Sarhul

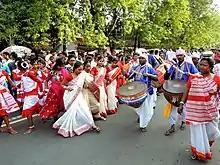
Sarhul dance procession in Ranchi

The village priest, Pahan (sometimes called Laya or Deuri) and Pujar, offers sacrifices to the village deity, including Sal flowers, fruits, vermilion, three roosters, and Tapan (liquor) for the prosperity of the village. The Pahan sacrifices three roosters of different colors — each dedicated to the Sun, the village deities, and the ancestors. The Pahan places a water pot in Sarna and, on the following day, predicts the weather for the coming year. He also distributes Sal flowers among the villagers. People worship the souls of their ancestors at home and offer different types of food to them. Only after making these offerings do they eat. Afterward, they sing and dance to the beats of the Dhol, Nagara, and Mandar, while also drinking rice beer, Handia.